Changhua

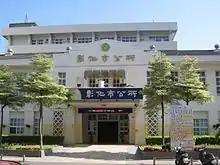
Changhua City office

Changhua contains the Changhua County Government and Changhua County Council.